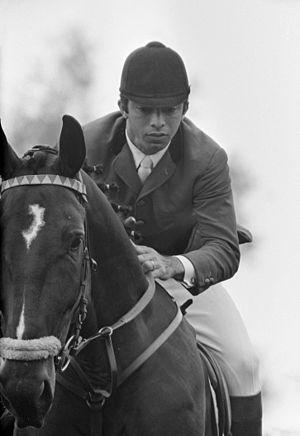
Nelson Pessoa, dit « Le sorcier brésilien », amicalement surnommé Neco, est un cavalier de saut d'obstacles brésilien né le 16 décembre 1935.